Albrecht De Vriendt

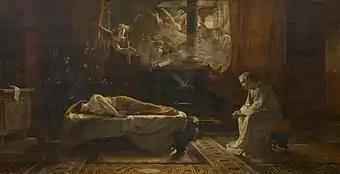
"The death wake of St Cecilia"

After the death of Charles Verlat, Albrecht De Vriendt was appointed in 1891 as director of the Royal Academy of Fine Arts of Antwerp. In 1894 he was appointed professor of the National Higher Institute for Fine Arts Antwerp which had been established in 1885 as a post-graduate program in arts. Albrecht dedicated himself to his academic functions.